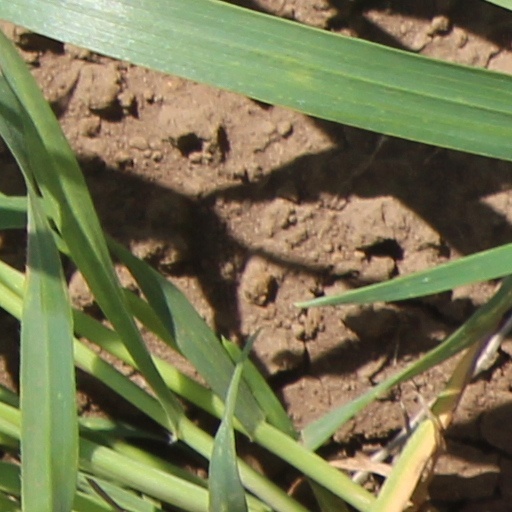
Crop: wheat